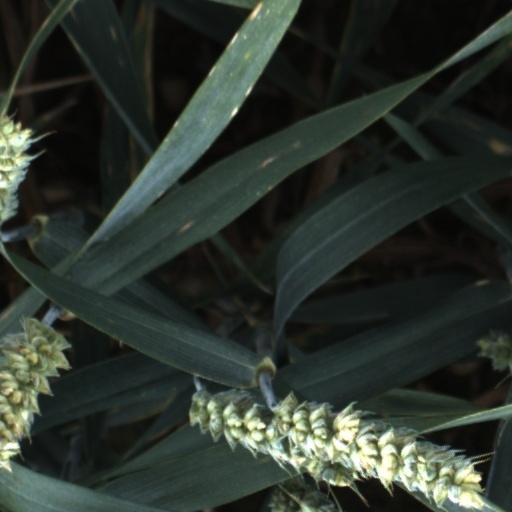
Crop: wheat